Rip Off Comix

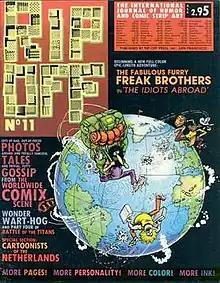
The cover of "Rip Off Comix" #11 (Fall 1982), when the title converted to magazine format; art by Gilbert Shelton and Paul Mavrides.

Rip Off Comix was an underground comix anthology published between 1977 and 1991 by Rip Off Press. As time passed, the sensibility of the anthology changed from underground to alternative comics.